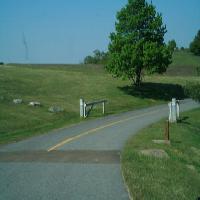
Weather: sun or clear